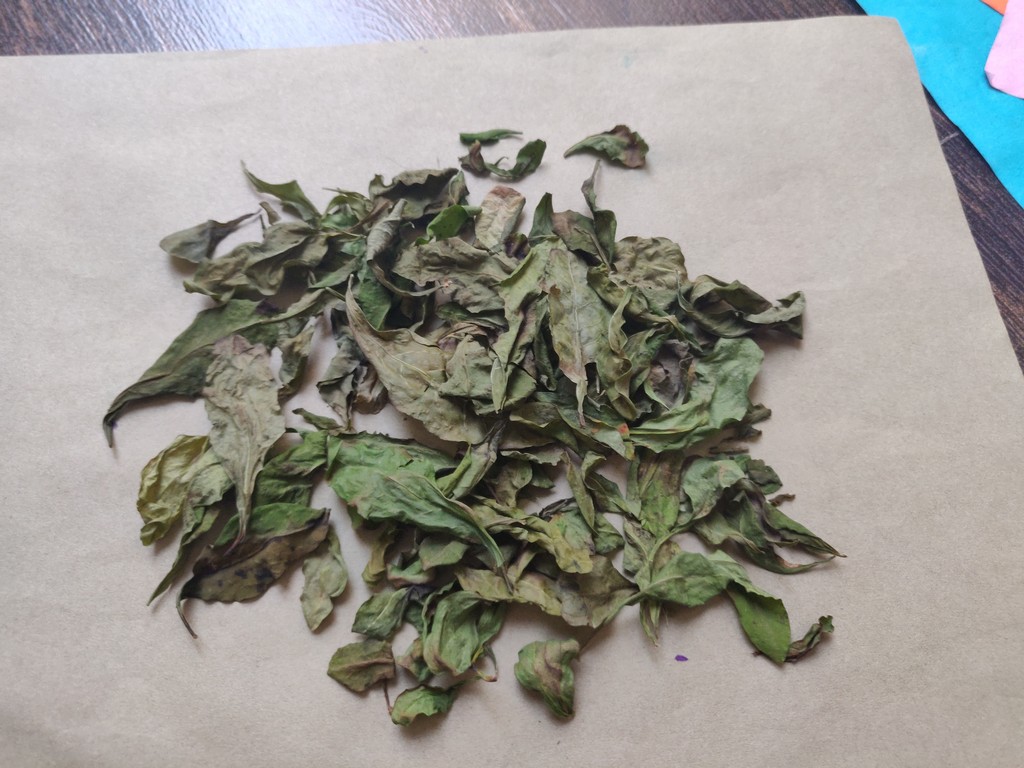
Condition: Dried
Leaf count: multiple
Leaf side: unknown